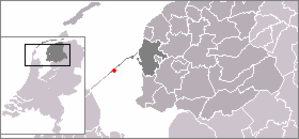
Breezanddijk est un hameau situé dans la commune néerlandaise de Súdwest Fryslân, dans la province de la Frise, en plein milieu de l'Afsluitdijk. Le 1ᵉʳ janvier 2009, le hameau comptait 4 habitants logés au sein de la station service Texaco qui constitue le seul commerce de la localité.